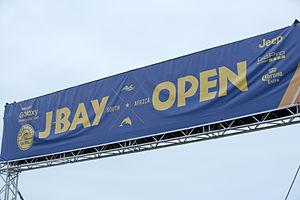
Le J-Bay Open 2015 est la sixième des onze étapes du championnat du monde de surf 2015.